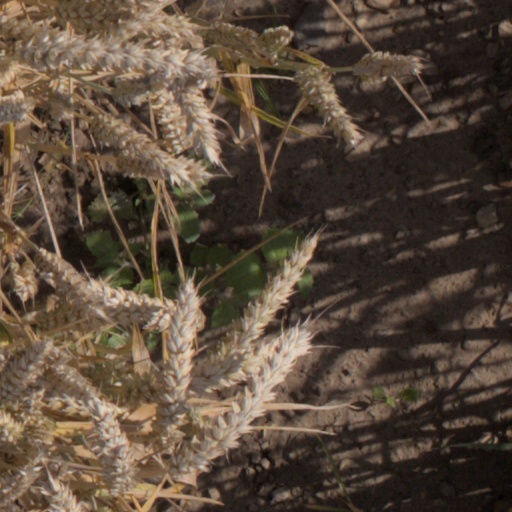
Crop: wheat